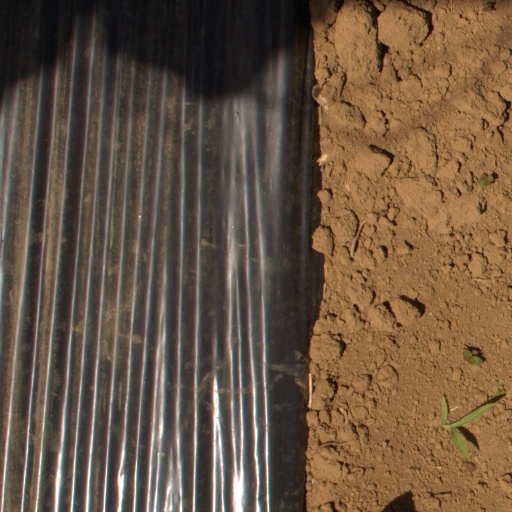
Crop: Jerusalem artichoke